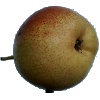
Label: Pear Forelle 1